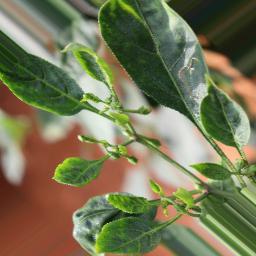
Label: nutritional